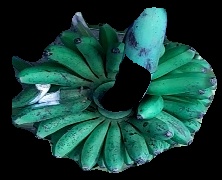
Variety: rasbale
Grade: grade3